Sue M. Wilson Brown

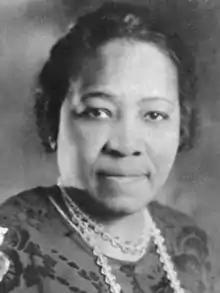

Sue M. Wilson Brown (September 8, 1877 – January 1, 1941) was an African-American activist for women's suffrage. She was inducted into the Iowa Women's Hall of Fame in 1995.